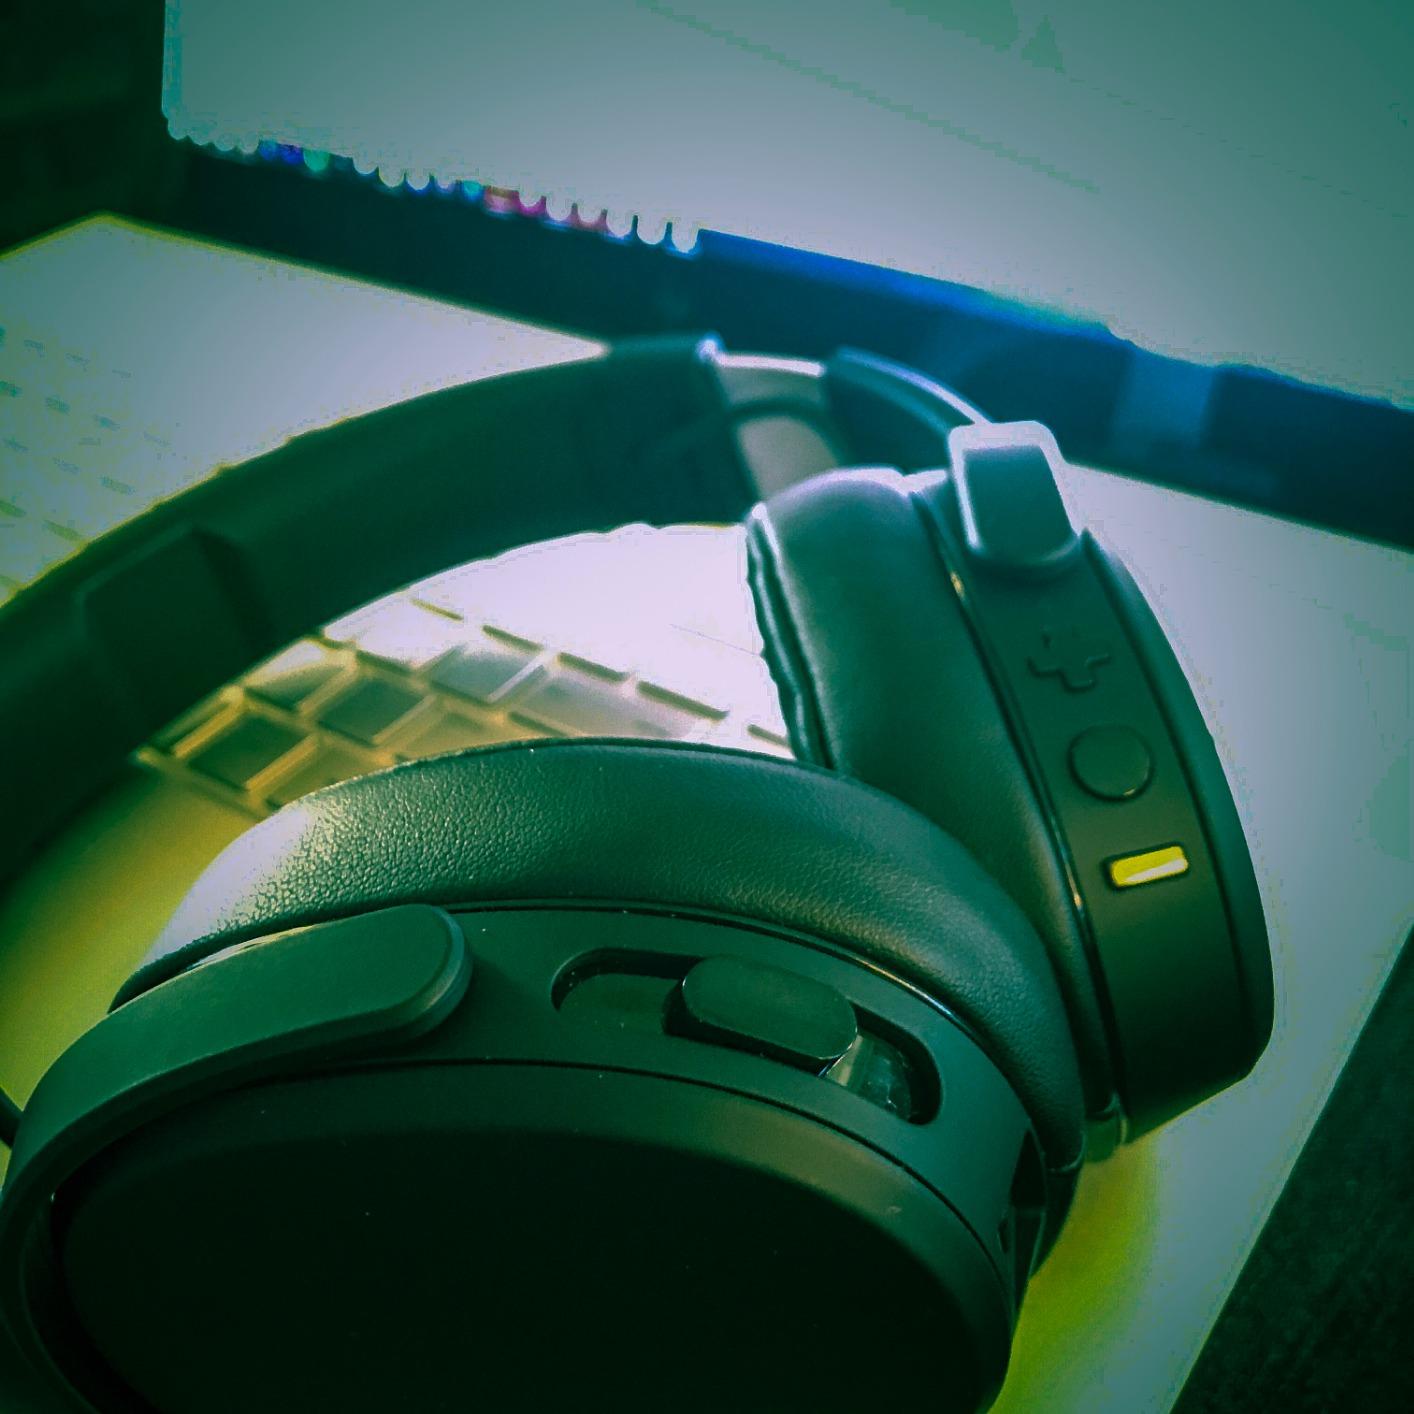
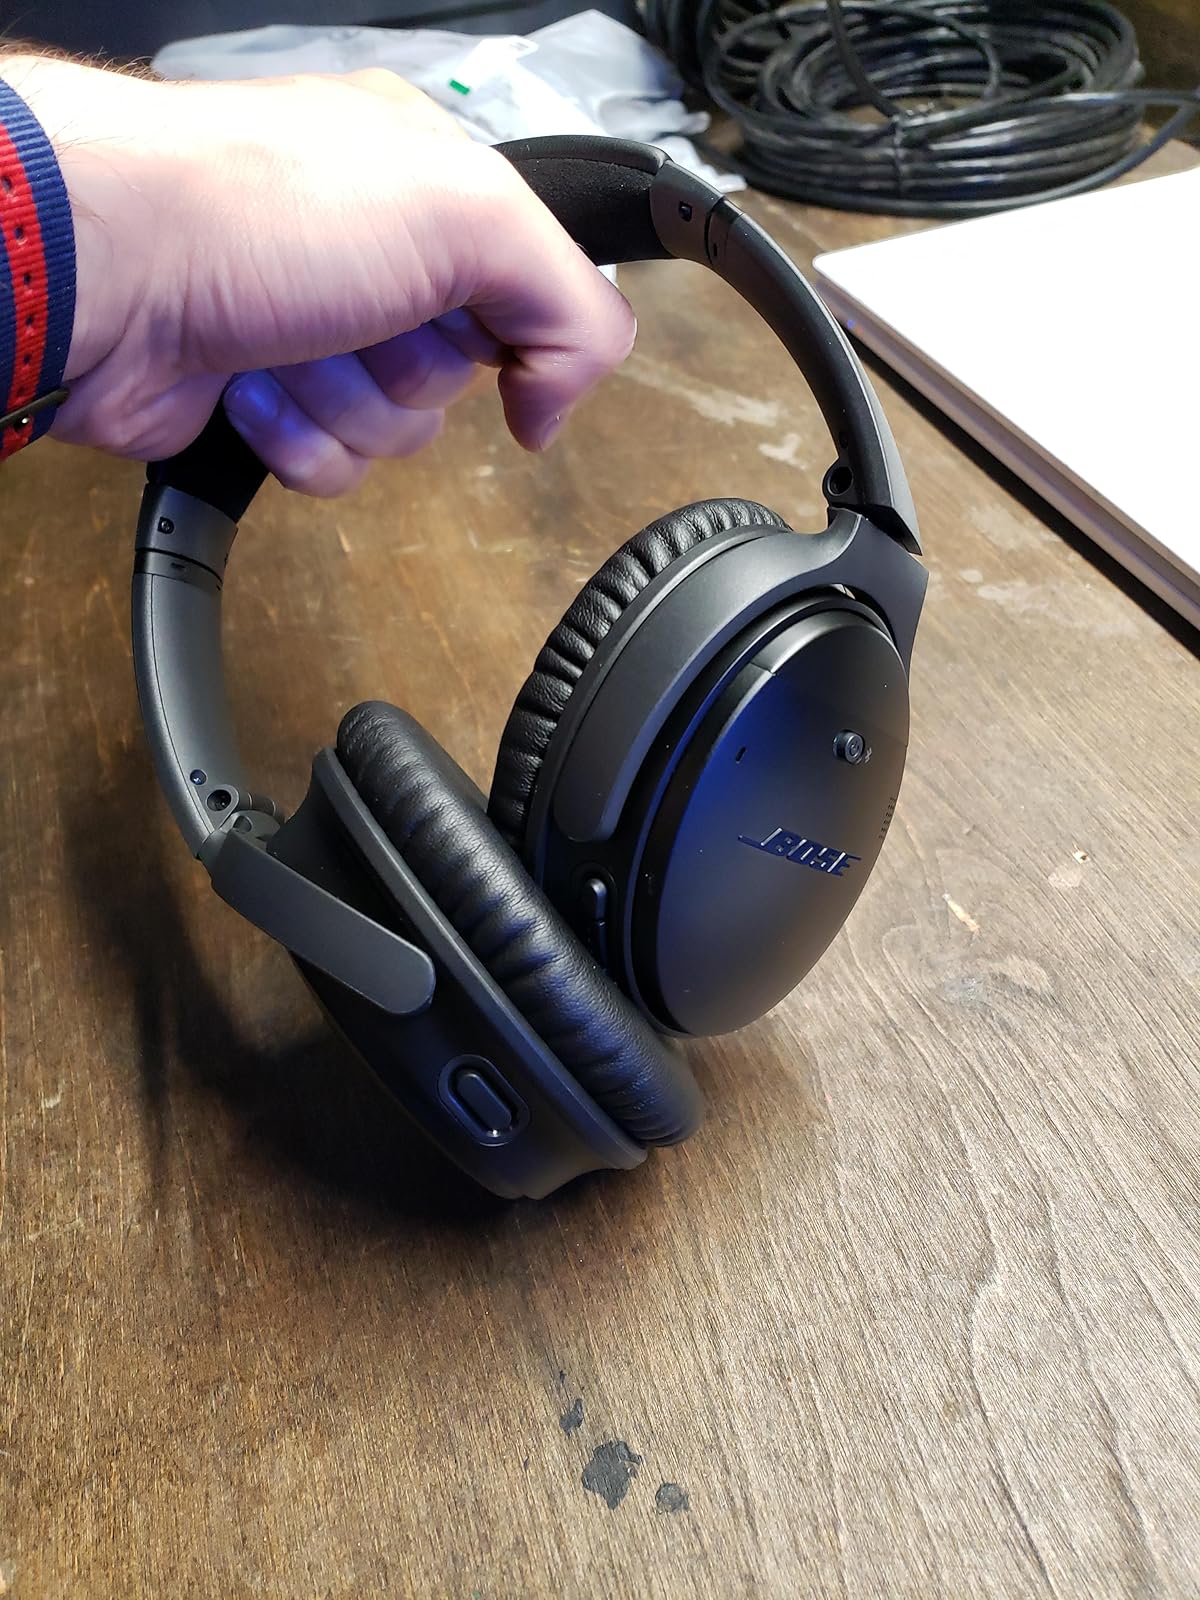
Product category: headphones
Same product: no